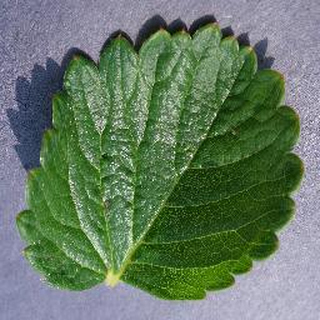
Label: healthy_strawberry